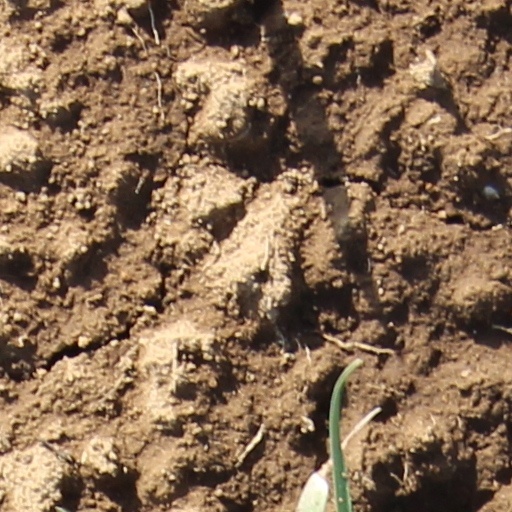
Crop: wheat